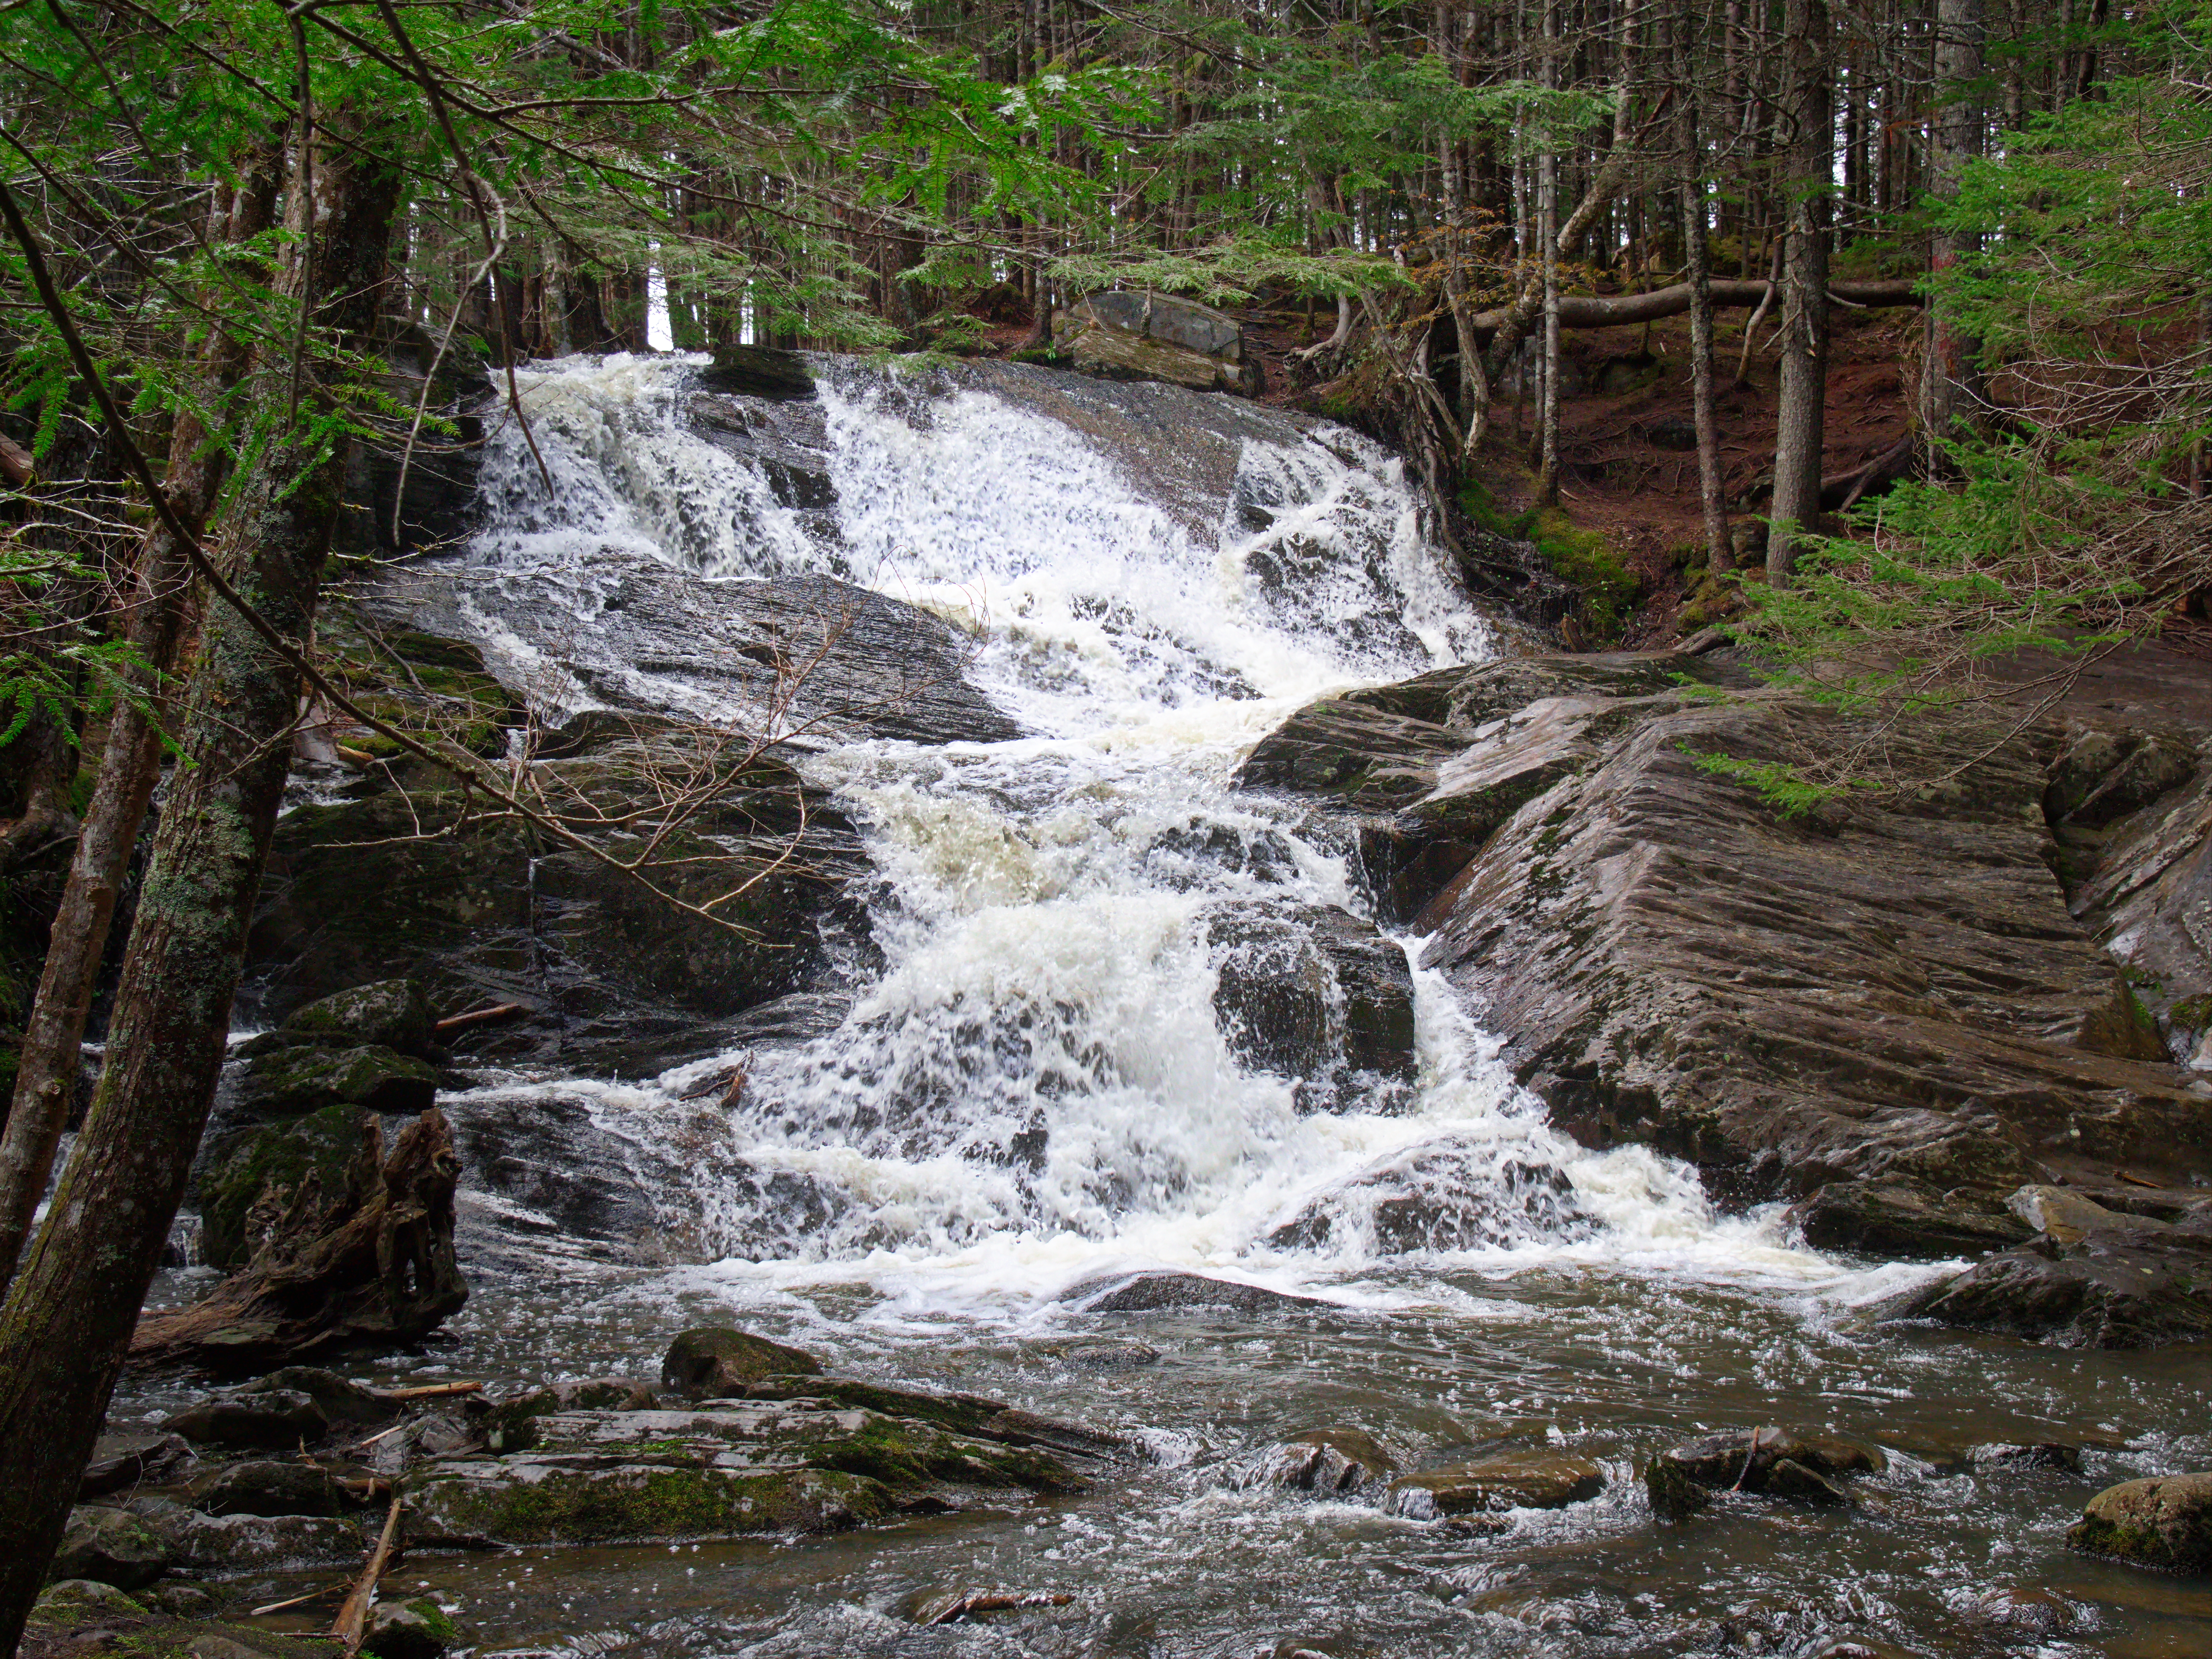
water, water resources, ecoregion, plant, fluvial landforms of streams, natural landscape, waterfall, tree, body of water, watercourse, chute, riparian zone, bank, spring, formation, landscape, mountain river, forest, creek, wood, stream, arroyo, woodland, terrestrial plant, temperate broadleaf and mixed forest, bedrock, water feature, trunk, geology, jungle, rock, rapid, old growth forest, stream bed, riparian forest, nature reserve, tropical and subtropical coniferous forests, valdivian temperate rain forest, ravine, Northern hardwood forest, vascular plant, mineral spring, deciduous, rainforest, outcrop, moss, grass, tributary, spruce fir forest, wildlife, river